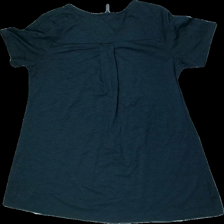
View: back
Type: Top
Category: Ladies
Brand: Free Quent
Colors: Black
Material: 100% polyester
Cut: C-collar
Size: M
Stains: Minor
Price range: <50
Recommended usage: Recycle